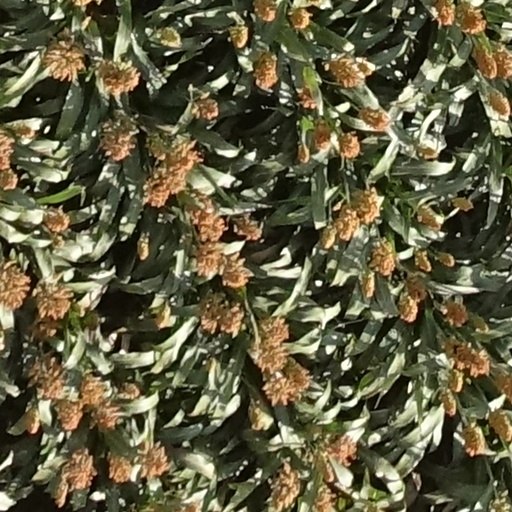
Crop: sorghum